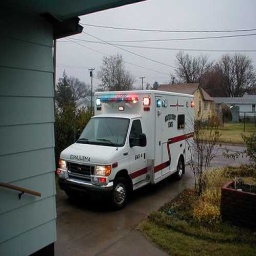
Label: ambulance